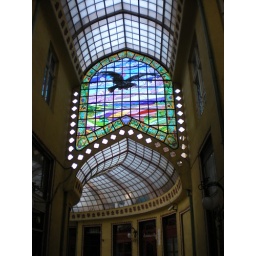
Fly, like that bird in the sky